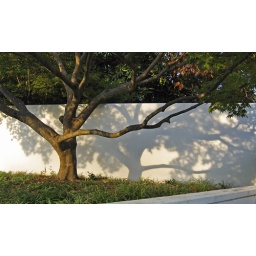
I'm not sure that I like all the yellow on the white wall in the background, but otherwise I really like this shot.